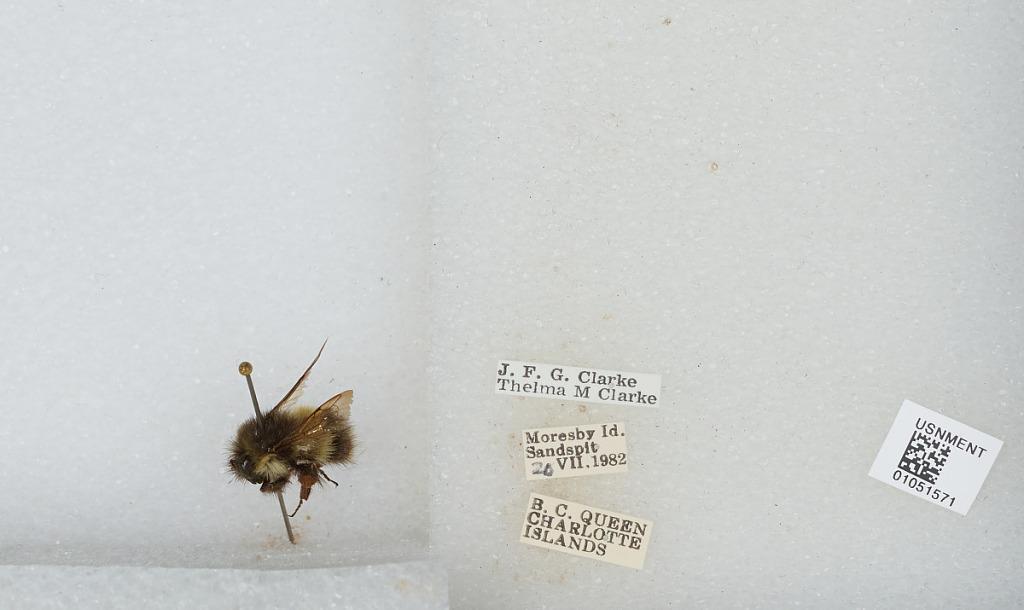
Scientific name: Bombus sp.
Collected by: J. Clarke & T. Clarke
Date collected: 1982-7-20
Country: Canada
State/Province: British Columbia
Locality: Queen Charlotte Islands, Moresby Island, Sandspit
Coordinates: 53.2432, -131.821